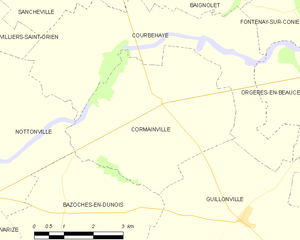
Carte de Cormainville et des communes limitrophes (2012).
Cormainville est une commune française située dans le département d'Eure-et-Loir en région Centre-Val de Loire. Elle fait partie d'une zone écologique protégée du réseau Natura 2000. C'est une zone importante pour la conservation des oiseaux de la vallée de la Conie et Beauce centrale.